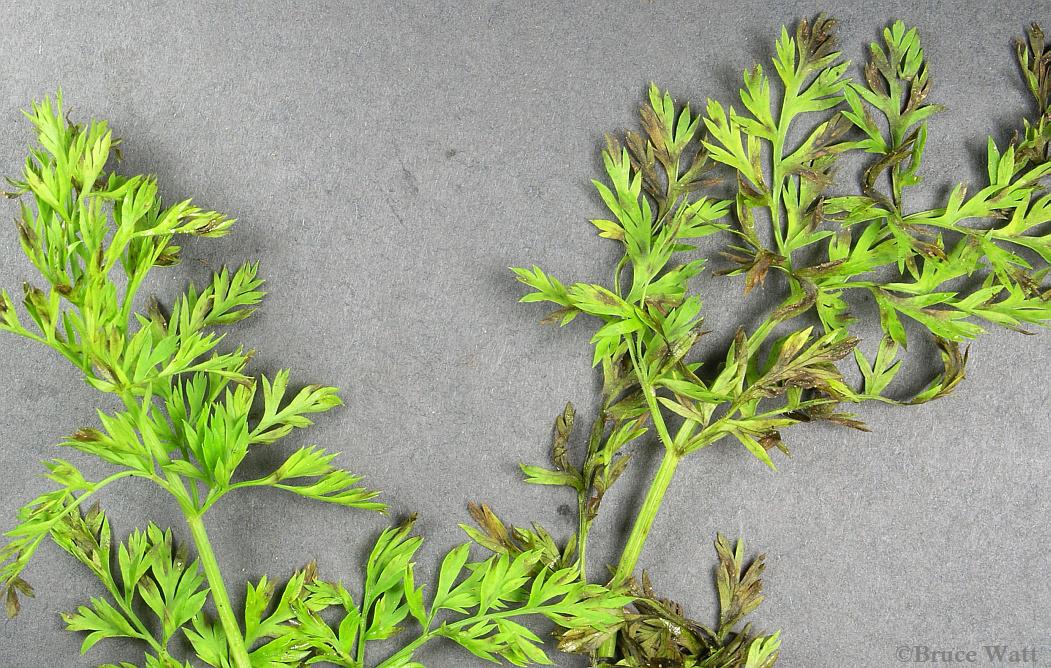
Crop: unknown
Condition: carrot_carrot_alternaria_blight